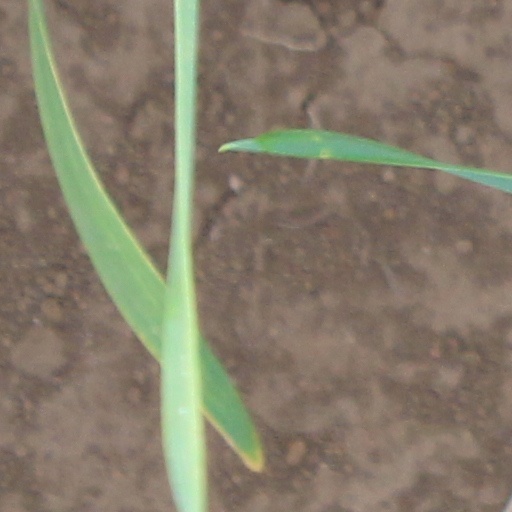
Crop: wheat